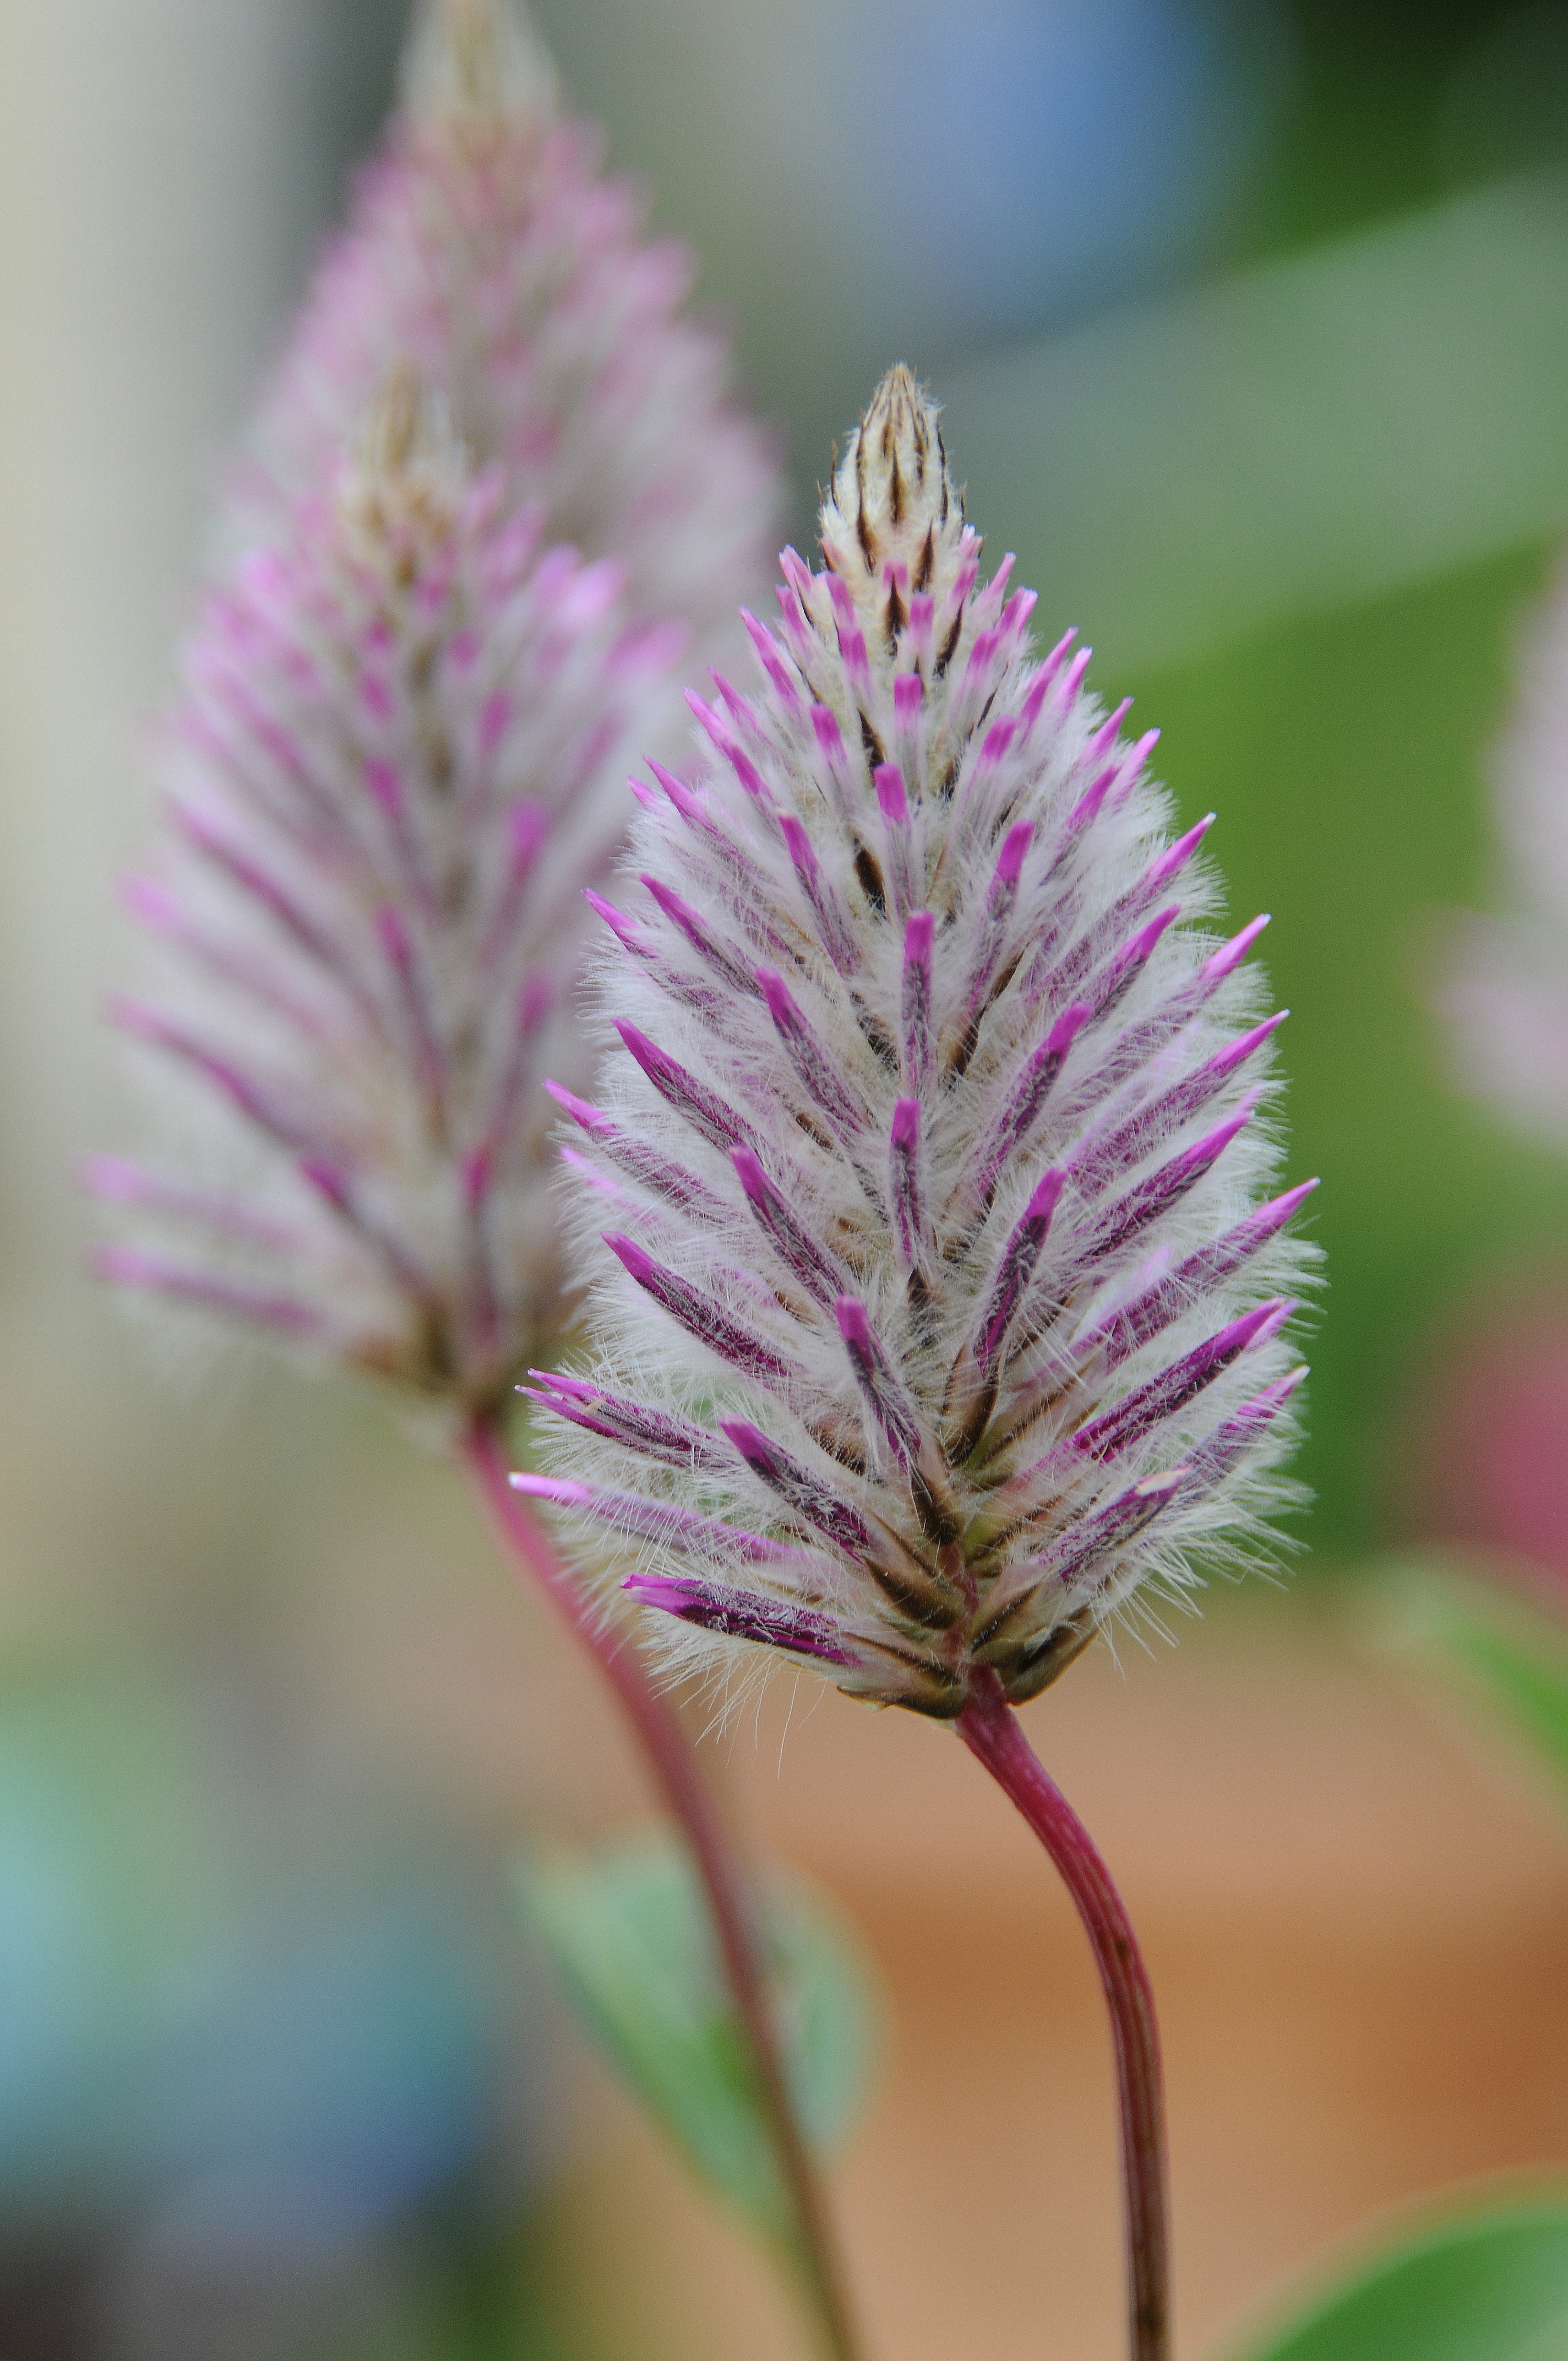
nature, blossom, plant, photography, leaf, flower, purple, petal, green, botany, garden, flora, wildflower, close up, brittany, macro photography, flowering plant, plant stem, land plant, ptilotus exaltatus